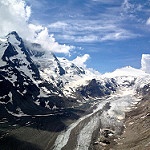
Scene: Outdoor